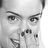
Emotion: surprise